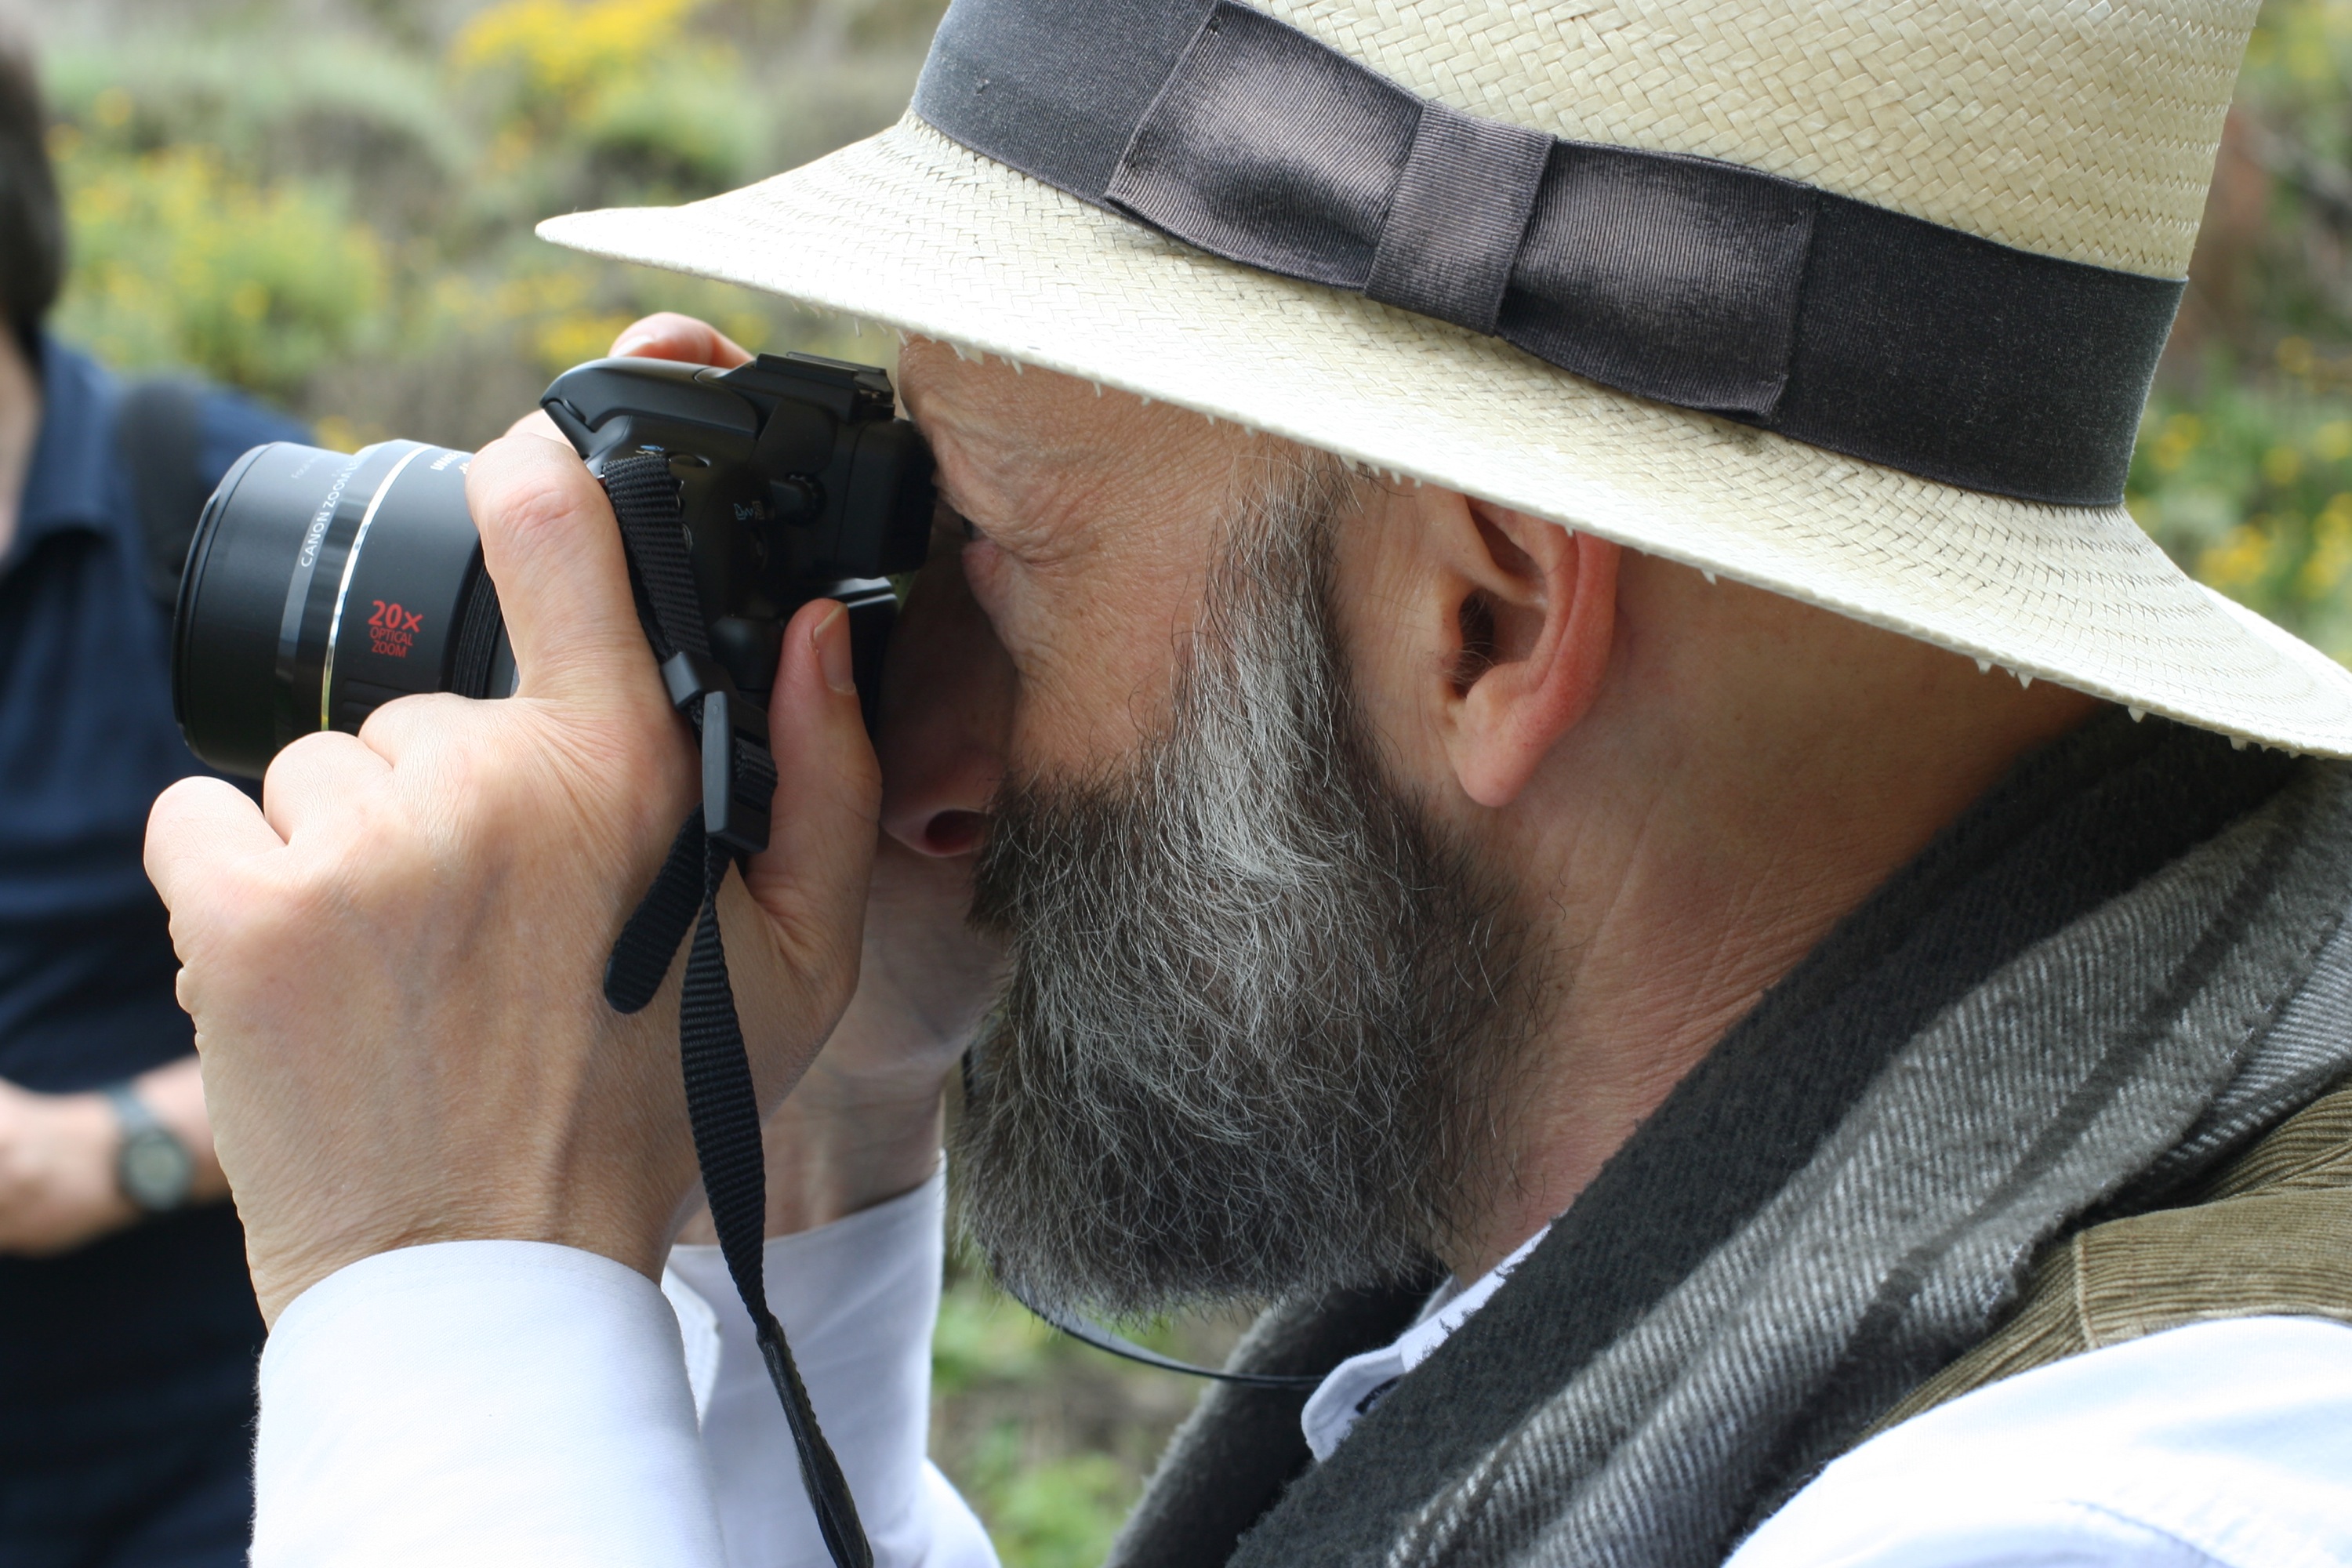
man, person, people, male, military, hat, hairstyle, glasses, monterey, nmc2009, pointlobos, interaction, facial hair